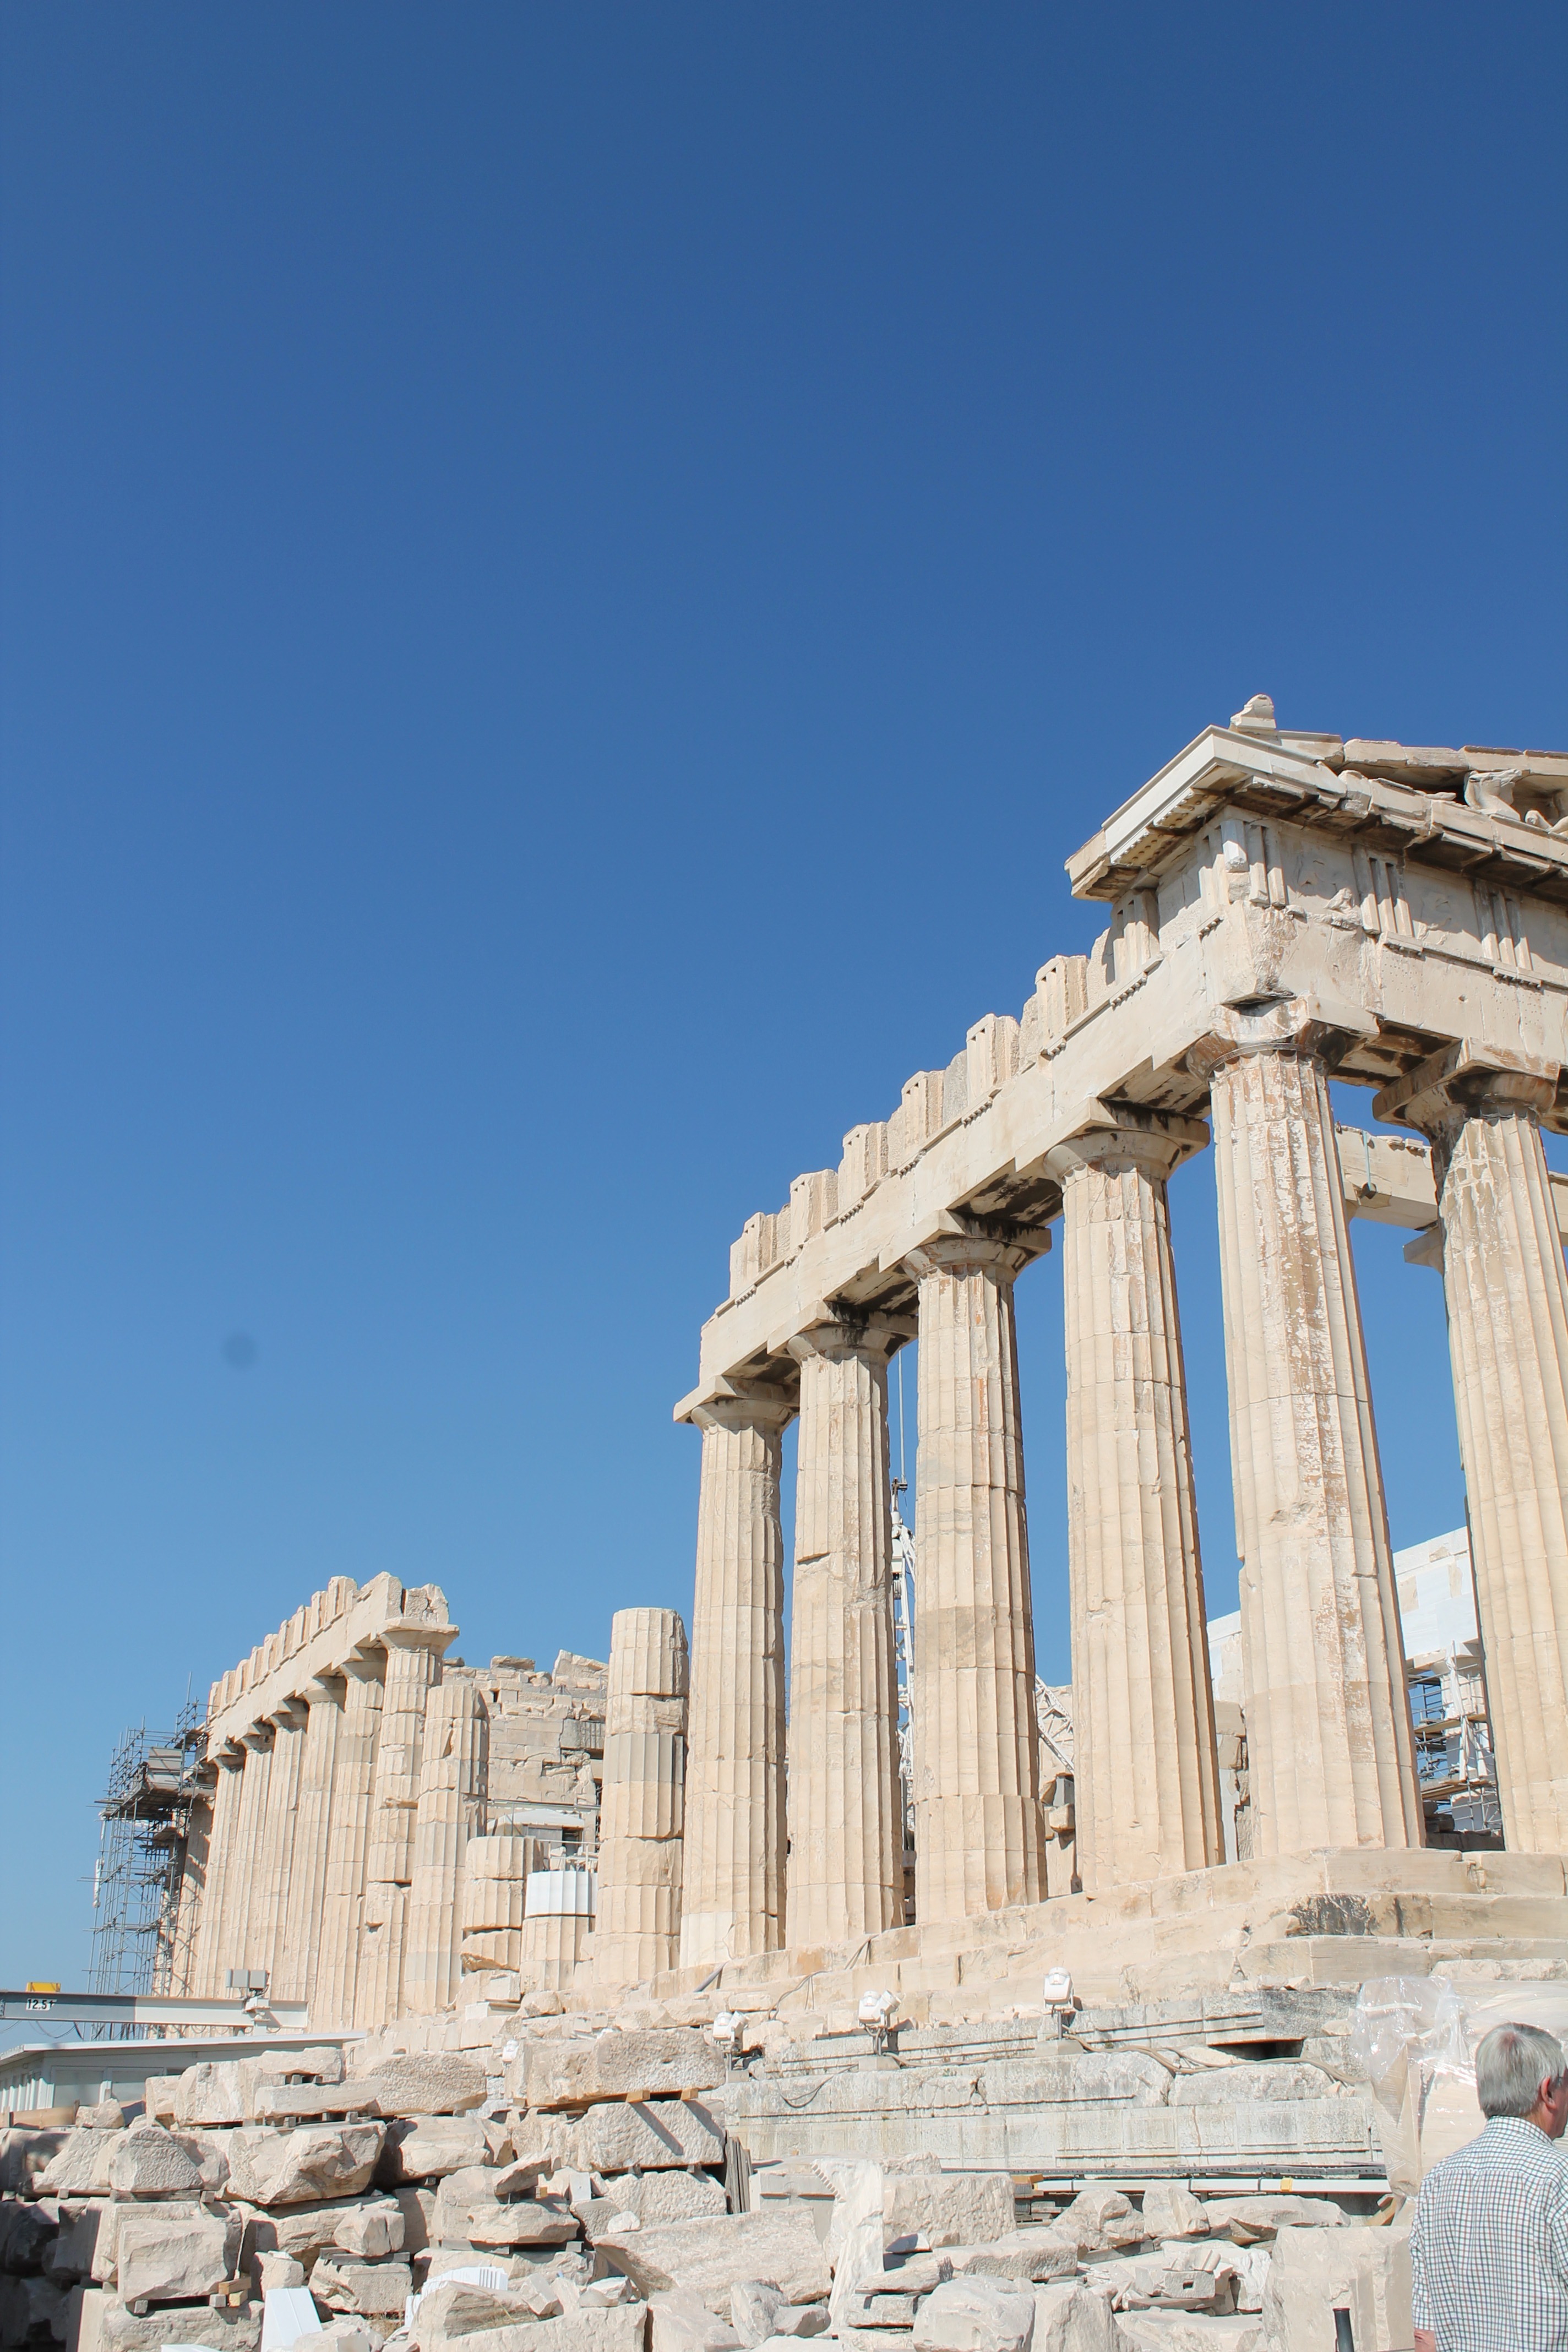
architecture, structure, building, palace, monument, column, landmark, place of worship, temple, ruins, greece, acropolis, archaeological site, unesco world heritage site, parthenon, roman temple, hindu temple, historic site, ancient history, egyptian temple, ancient roman architecture, ancient greek temple